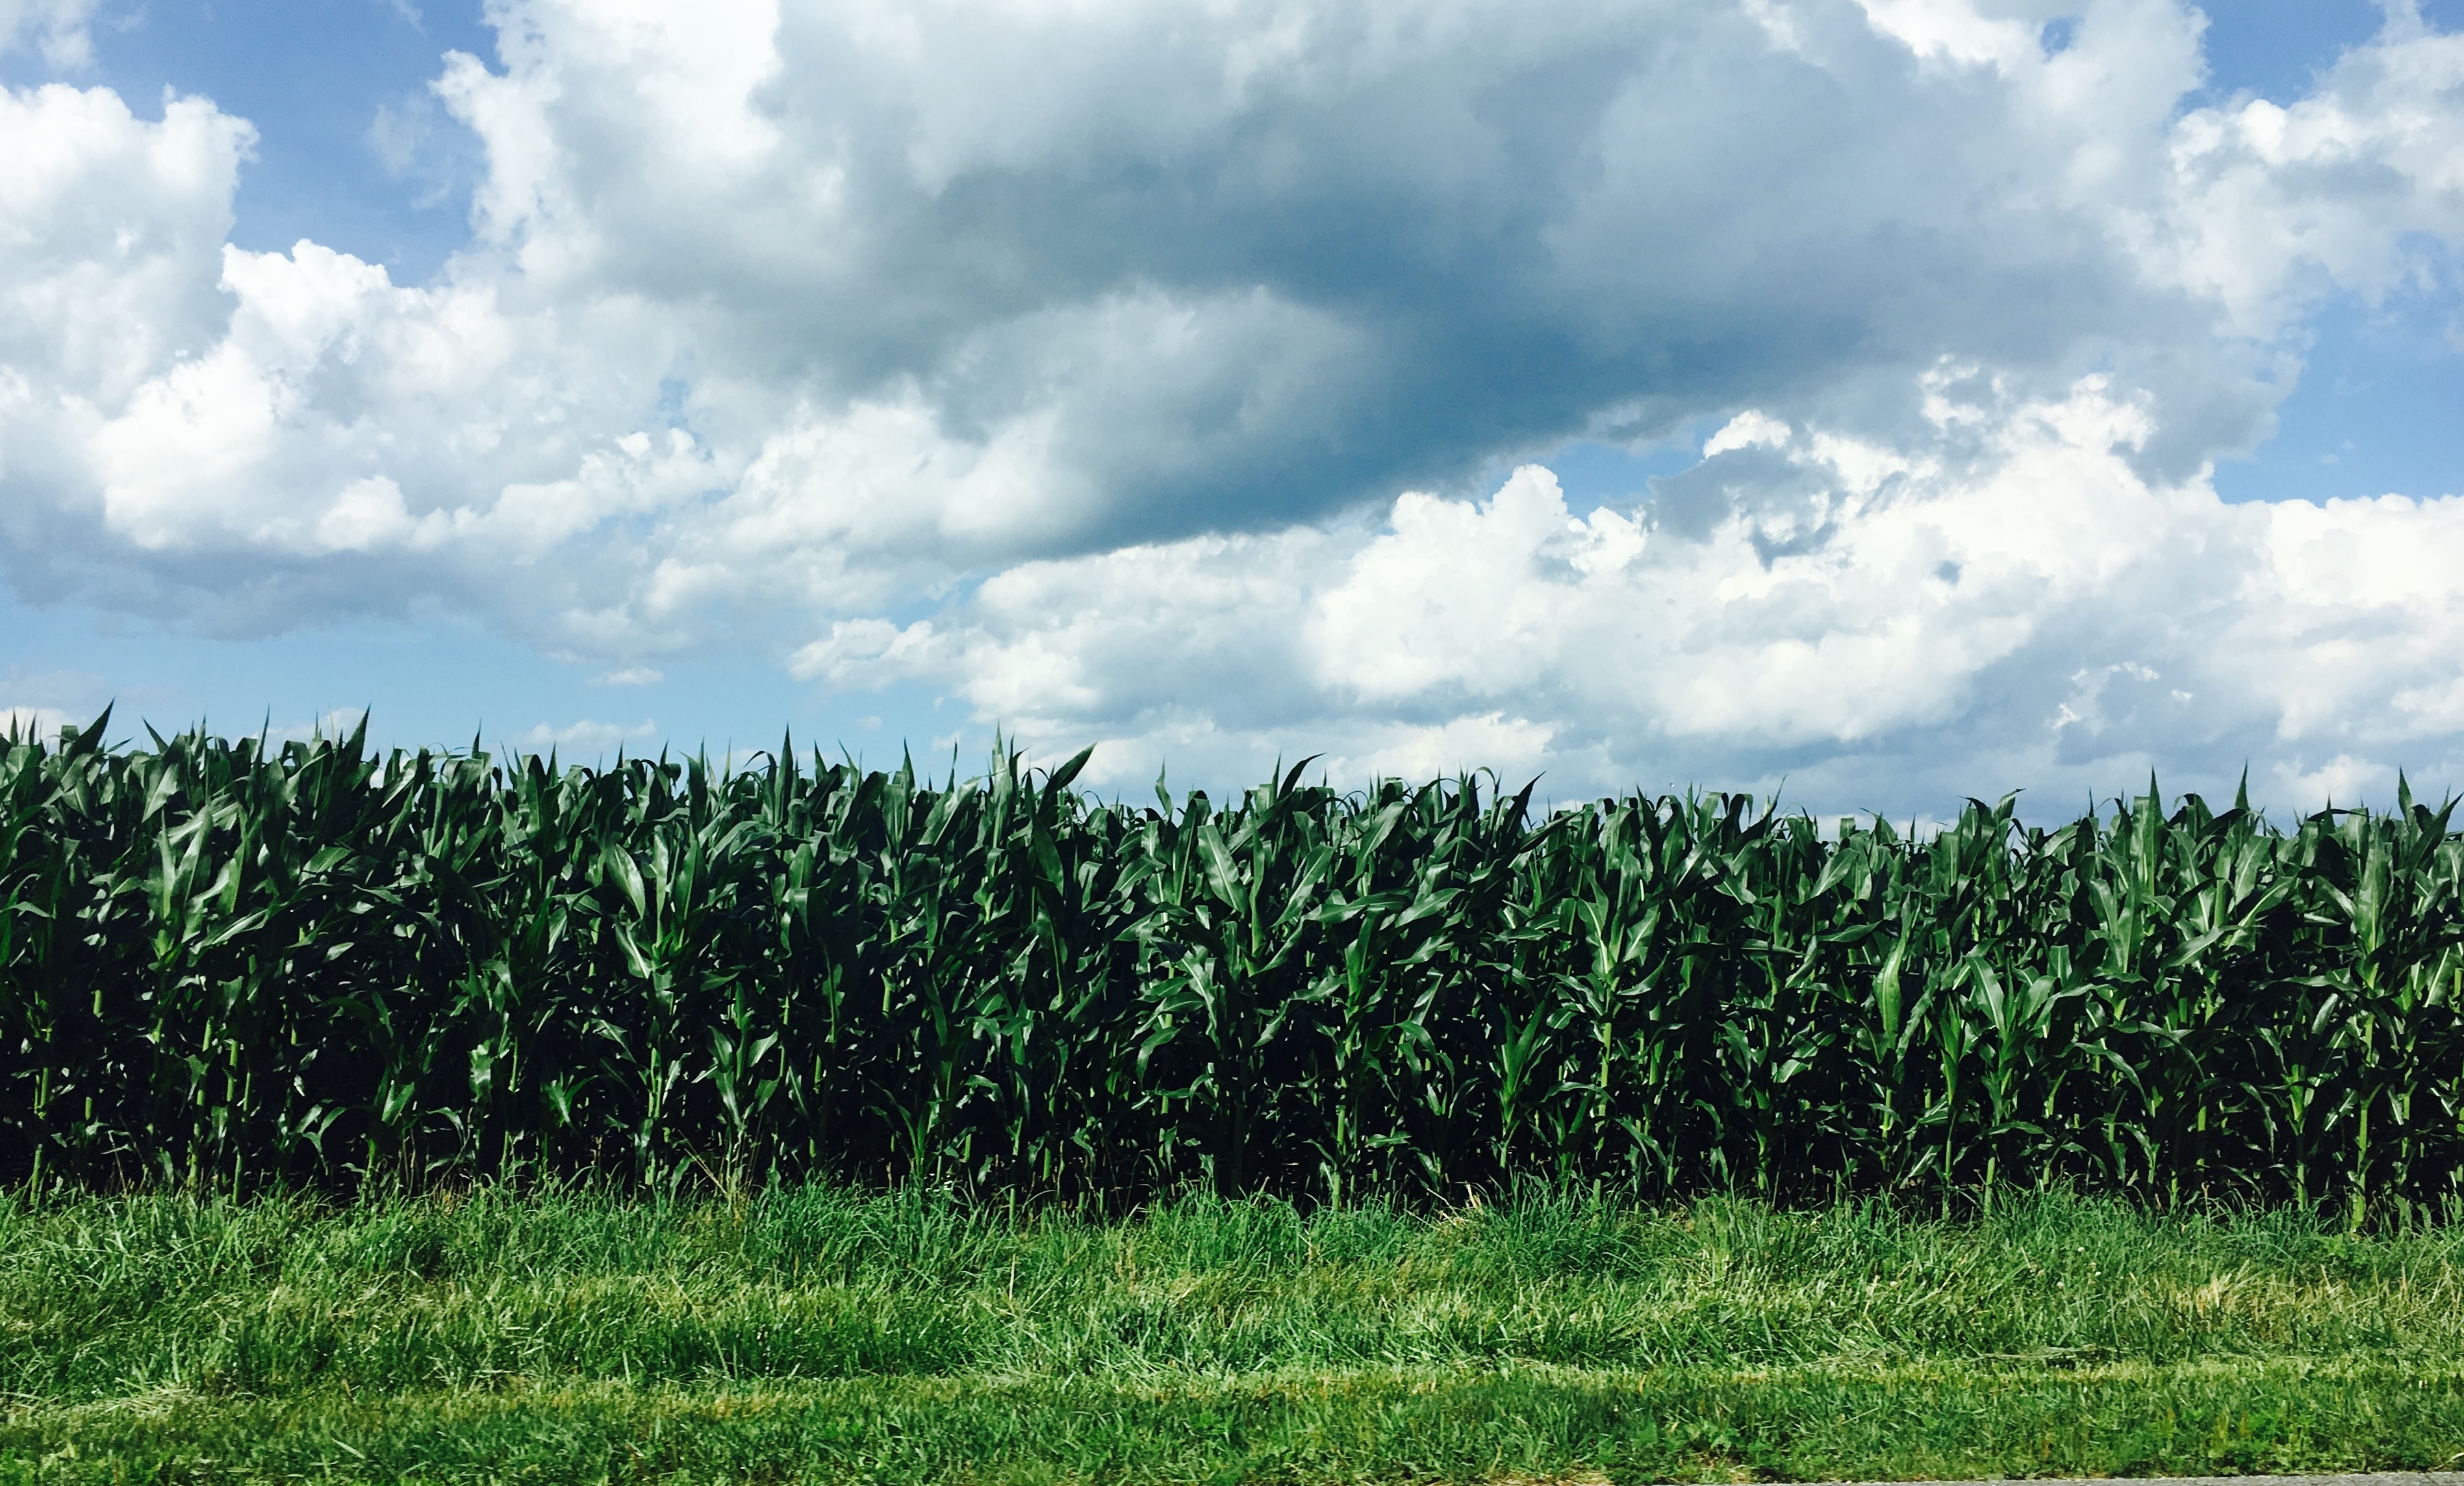
grass, horizon, cloud, plant, sky, field, lawn, meadow, prairie, flower, crop, pasture, soil, agriculture, plain, grassland, plantation, rural area, paddy field, grass family